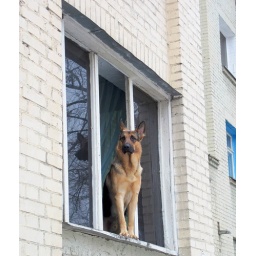
The dog in the window